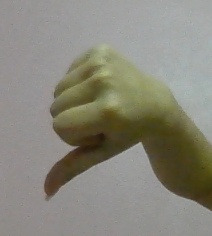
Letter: waw